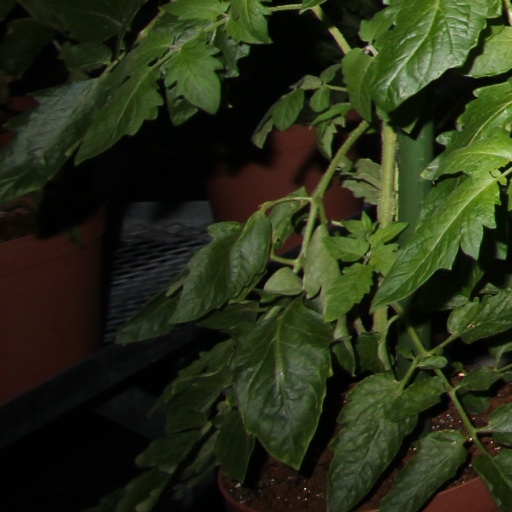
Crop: tomato